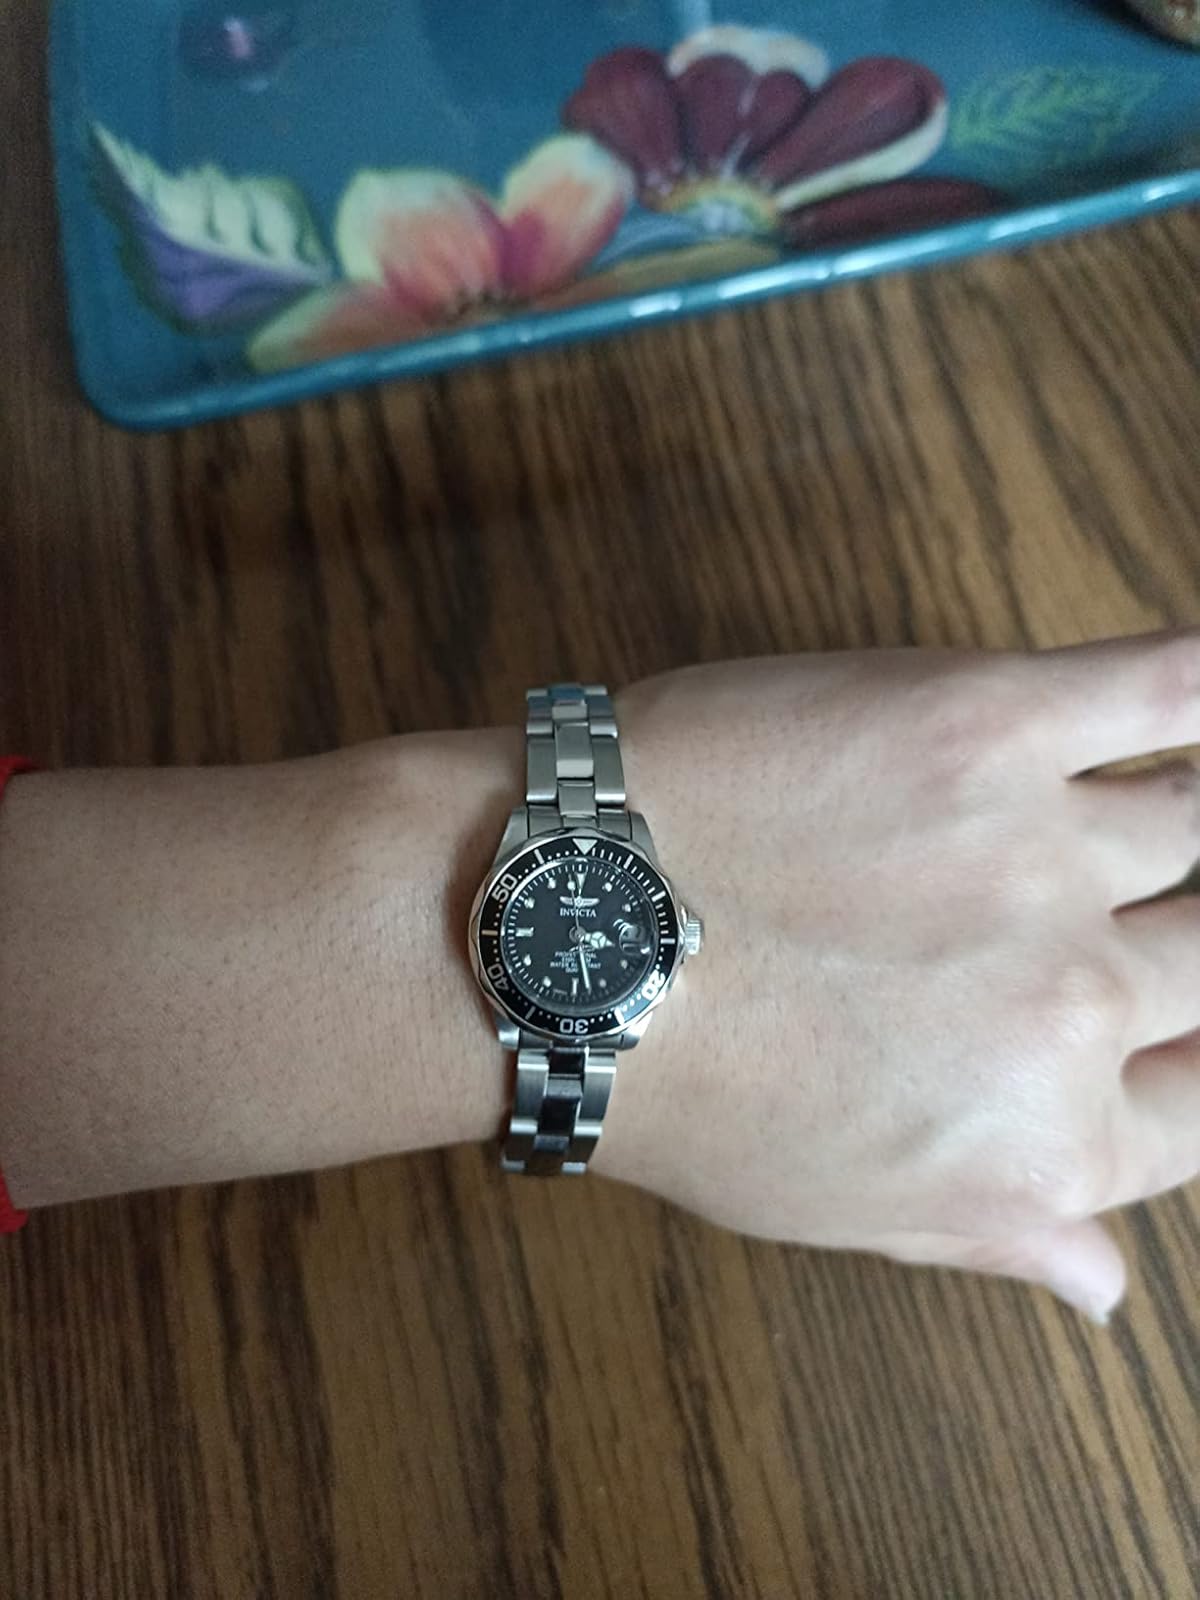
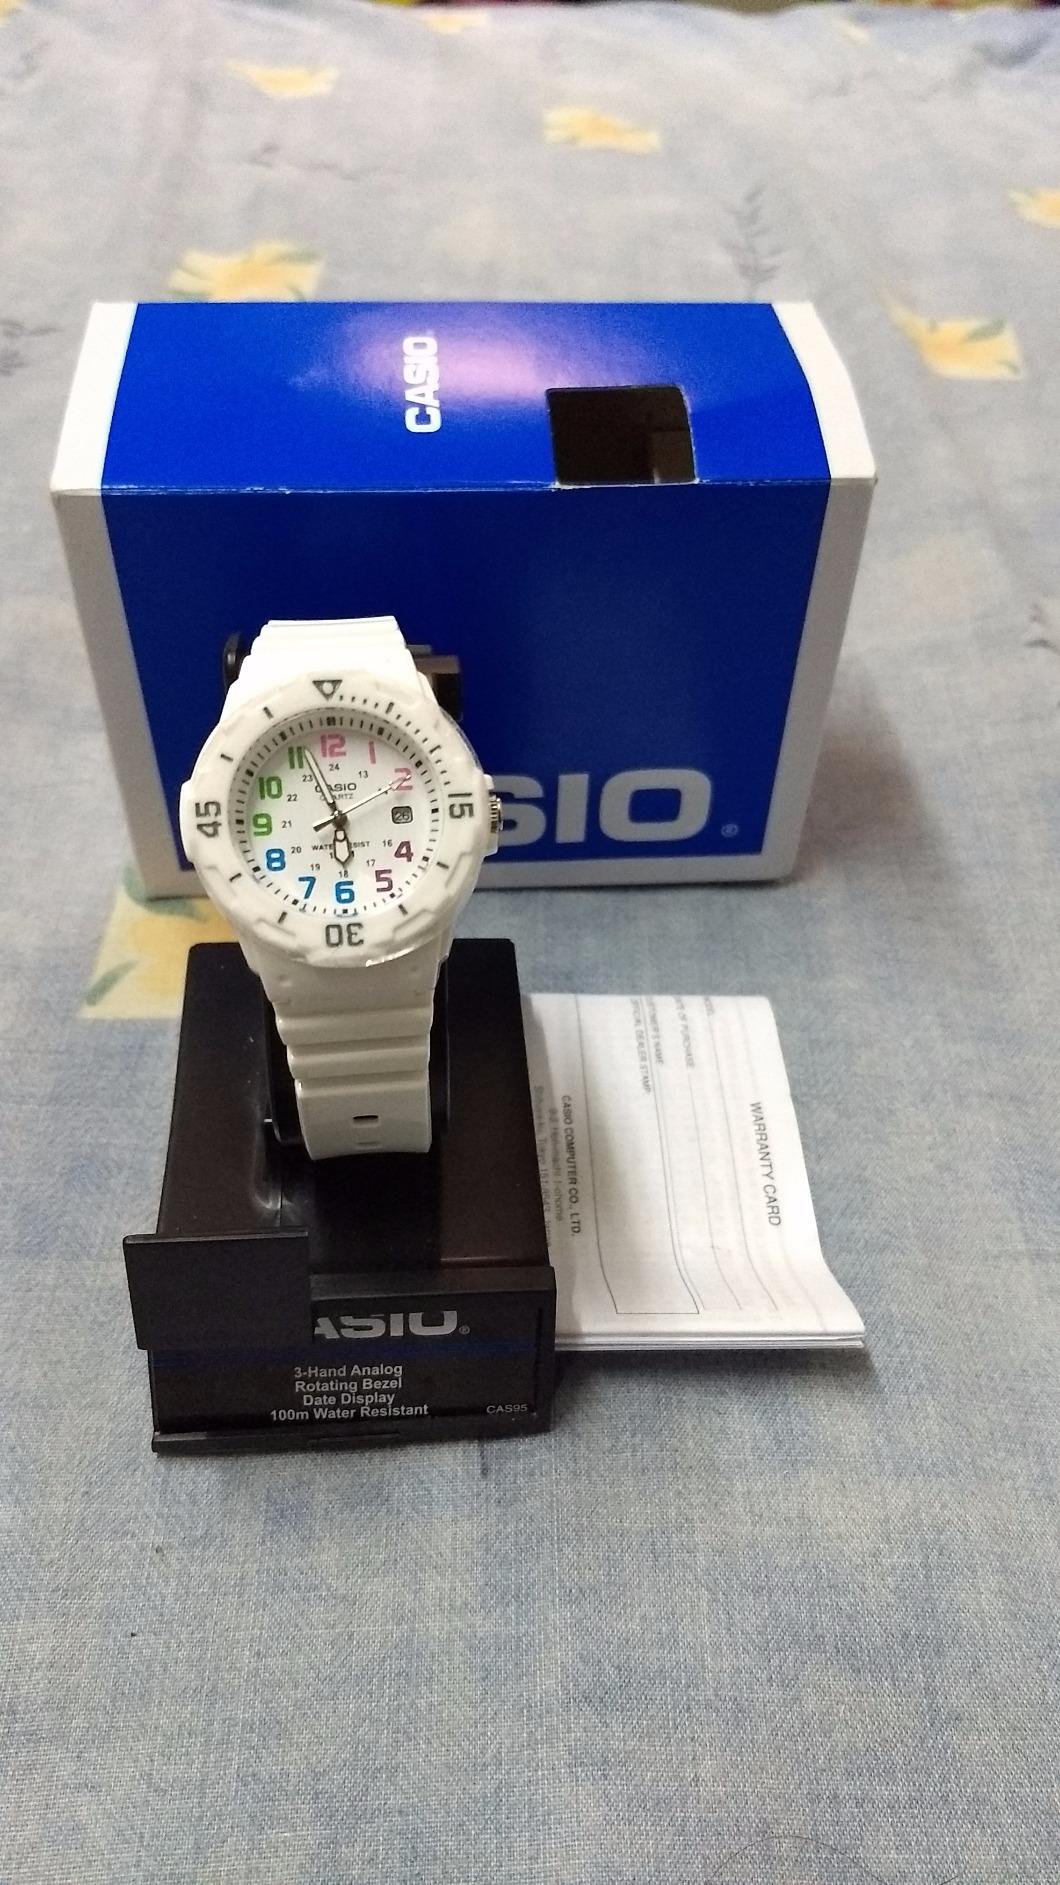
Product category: accessories_watch
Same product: no